Anarchism in Austria

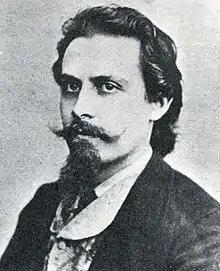
Andreas Scheu, an early leader of the Austrian anarchist movement.

During the Revolutions of 1848, liberal, nationalist and left-wing ideas rose to prominence throughout the Austrian Empire, resulting in a number of revolts against the central state in order to achieve independence and representative democracy. The young Mikhail Bakunin had attempted to aid the pan-slavist movements in the Austrian territories of Czechia, Ruthenia and Poland, organizing an attempted revolution to overthrow Austrian rule. But Bakunin was captured by the Austrian authorities and eventually handed over to the Russian Empire. Despite some minor concessions, the suppression of the revolutions generated a hatred of Austrian despotism by the working classes - with one general of the counter-revolution Julius Jacob von Haynau being physically attacked by brewery workers upon a visit to London in 1850.